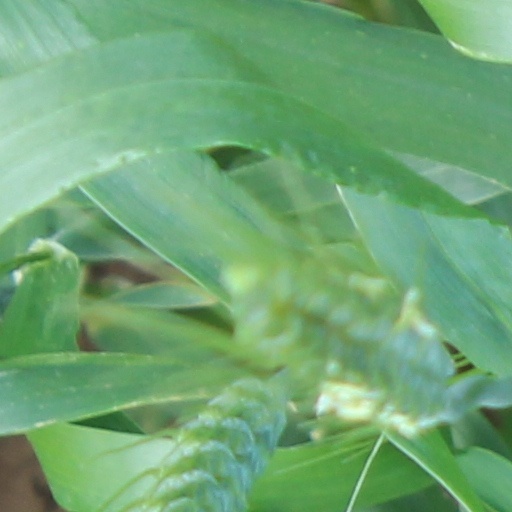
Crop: wheat